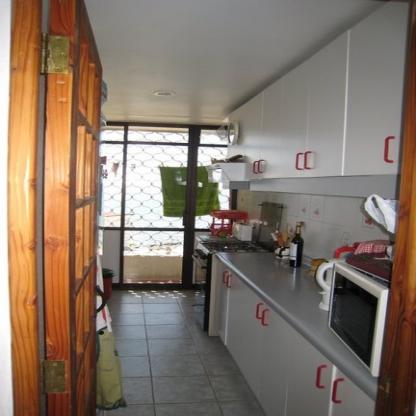
Scene: Indoor